University Centre Weston

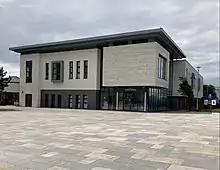
The Winter Gardens building, where some UCW courses are taught

UCW is primarily based in Weston College's Knightstone Campus, with floors five and six dedicated to the college's degree courses. Expansion of the higher education provision resulted in the creation of the University Campus in 2007 and the Future Technology Centre, from which UCW teaches its university-level engineering courses.